Benjamin Franklin Drawing Electricity from the Sky

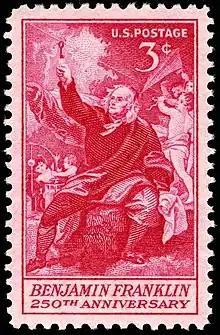
1956 "Benjamin Franklin Drawing Electricity from the Sky" stamp issued by the US government

In 1965 the United States selected this painting to be featured on their memorial postage stamp commemorating the 250 anniversary of Benjamin Franklin's birth.